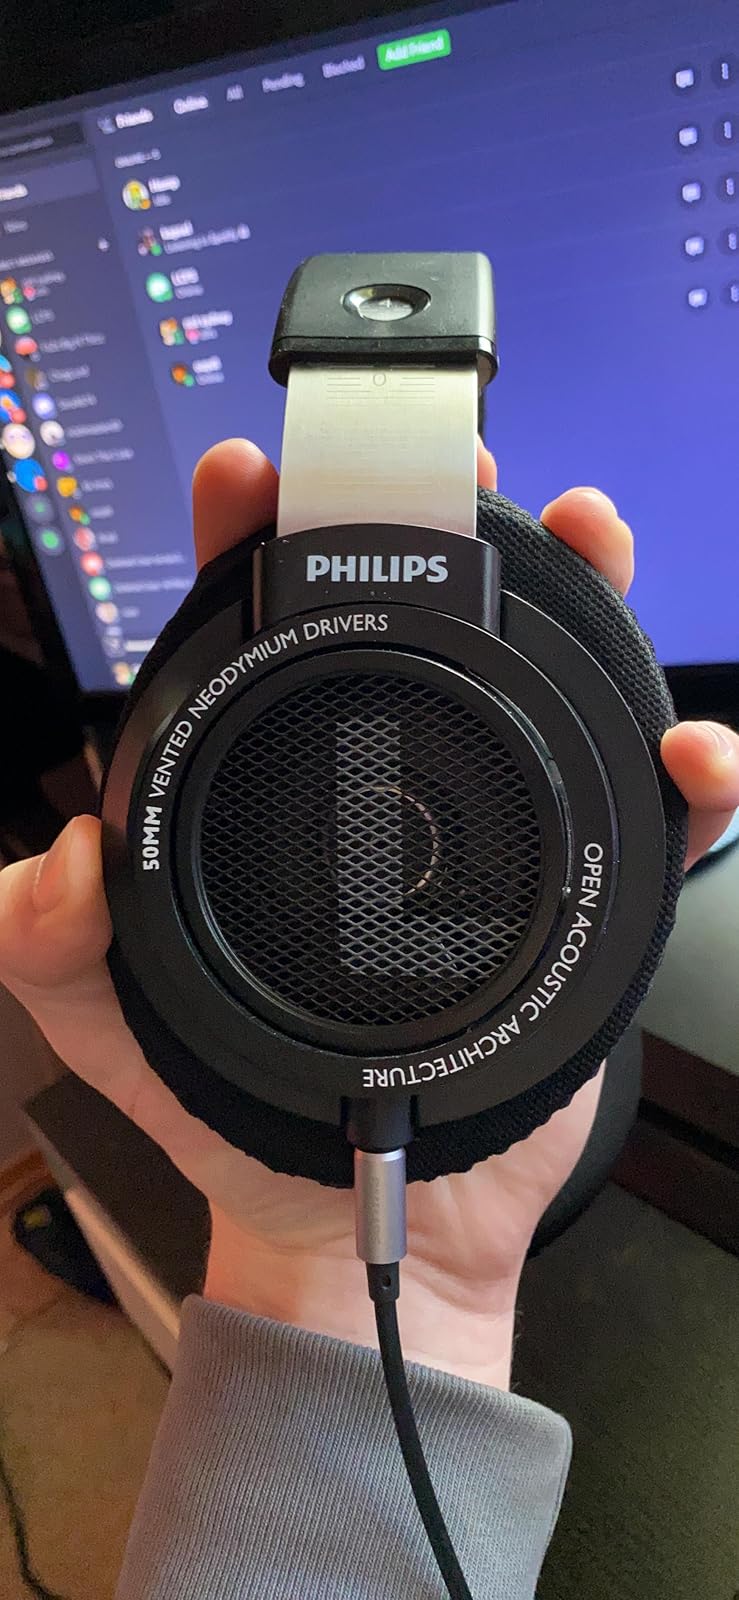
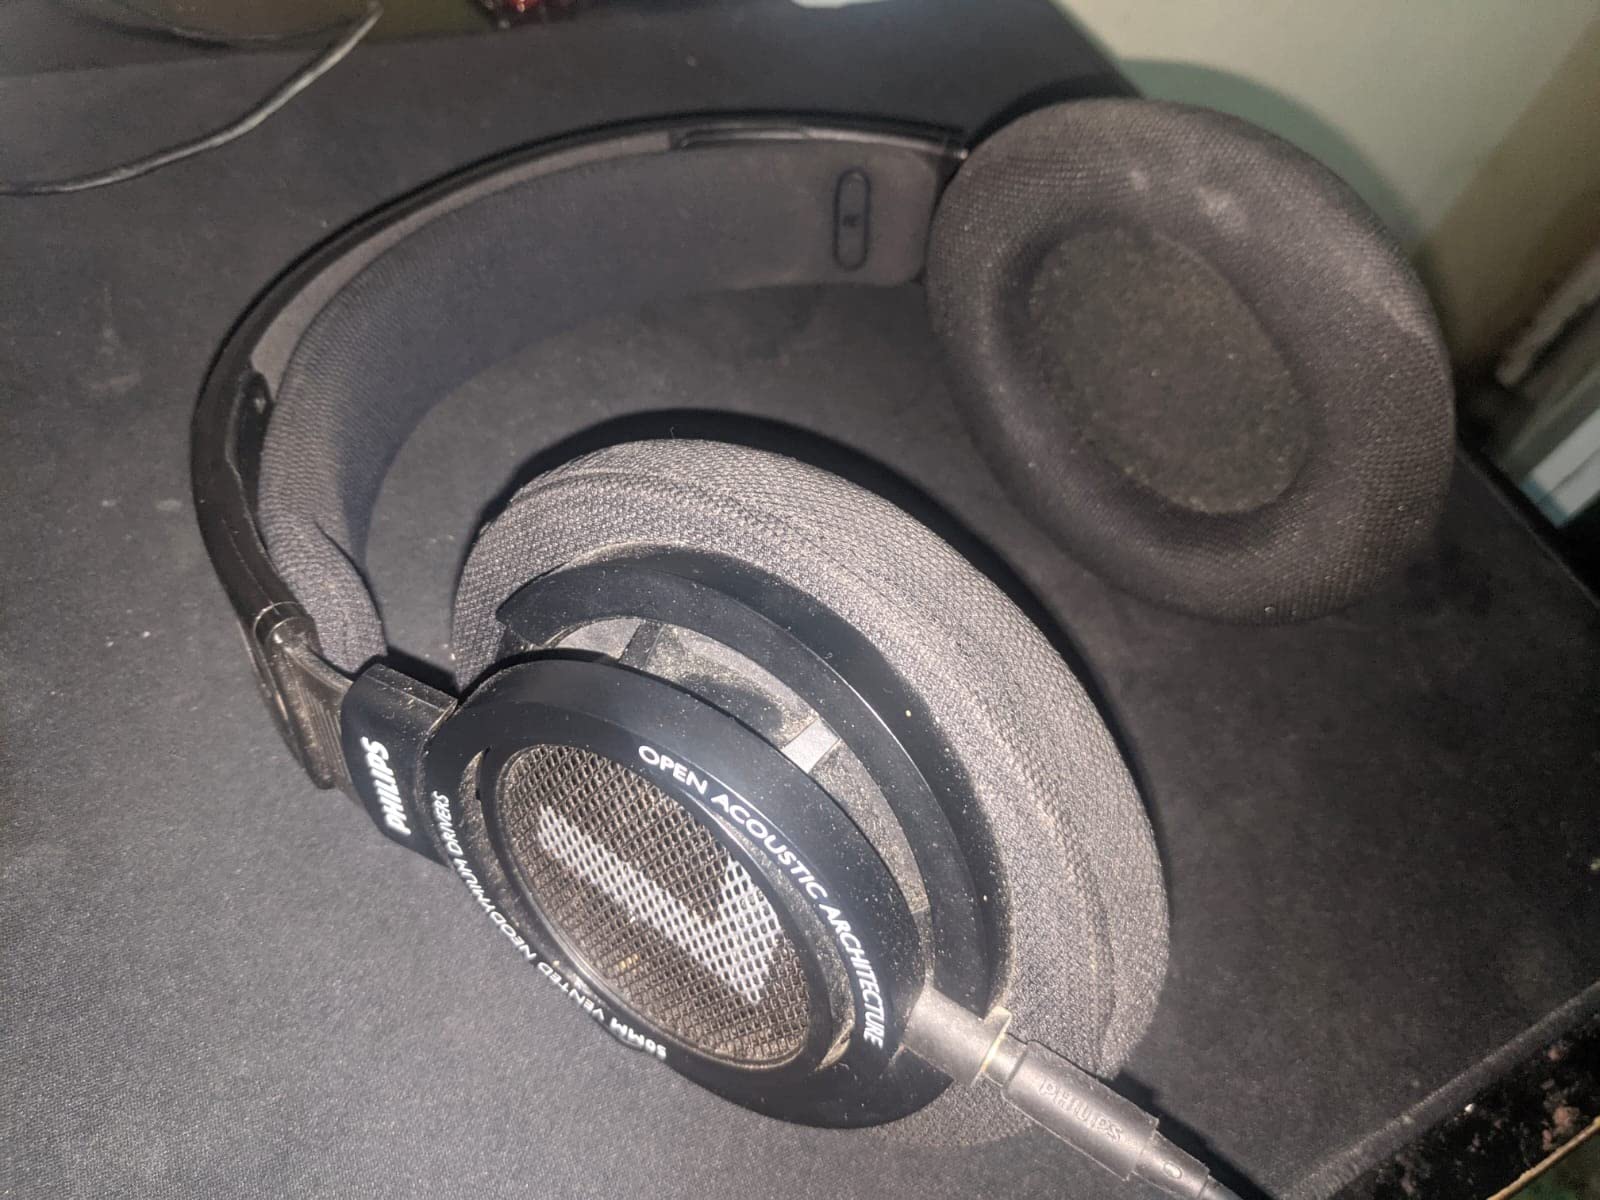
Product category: headphones
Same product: yes